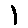
Label: 1